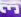
Number: 3